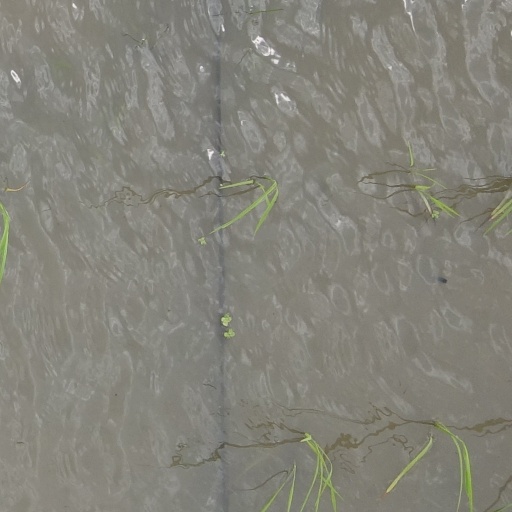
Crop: rice